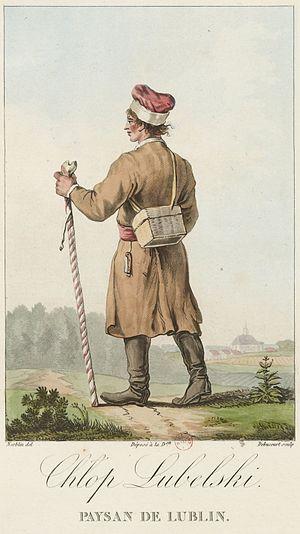
Paysan de Lublin